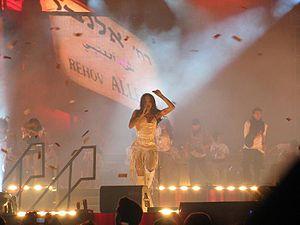
Dana International est le pseudonyme de l'auteure-compositrice-interprète israélienne Yaron Cohen née le 2 février 1972 à Tel Aviv-Jaffa.